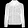
Label: Coat